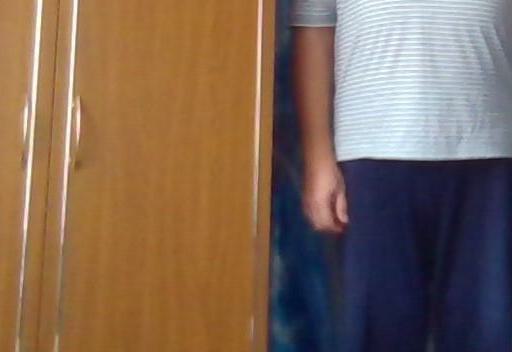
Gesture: no_gesture